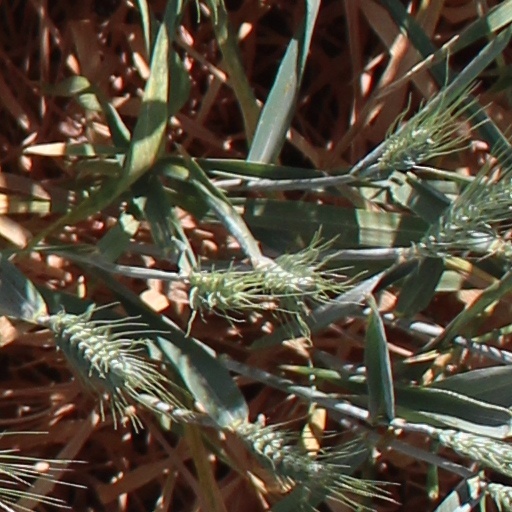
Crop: wheat